Daviesia physodes

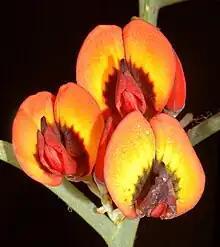
Flower detail

Daviesia physodes is a species of flowering plant in the family Fabaceae and is endemic to near-coastal areas of south-western Western Australia. It is an open shrub with vertically flattened or tapering, sharply-pointed phyllodes, and yellow and pink to red flowers.